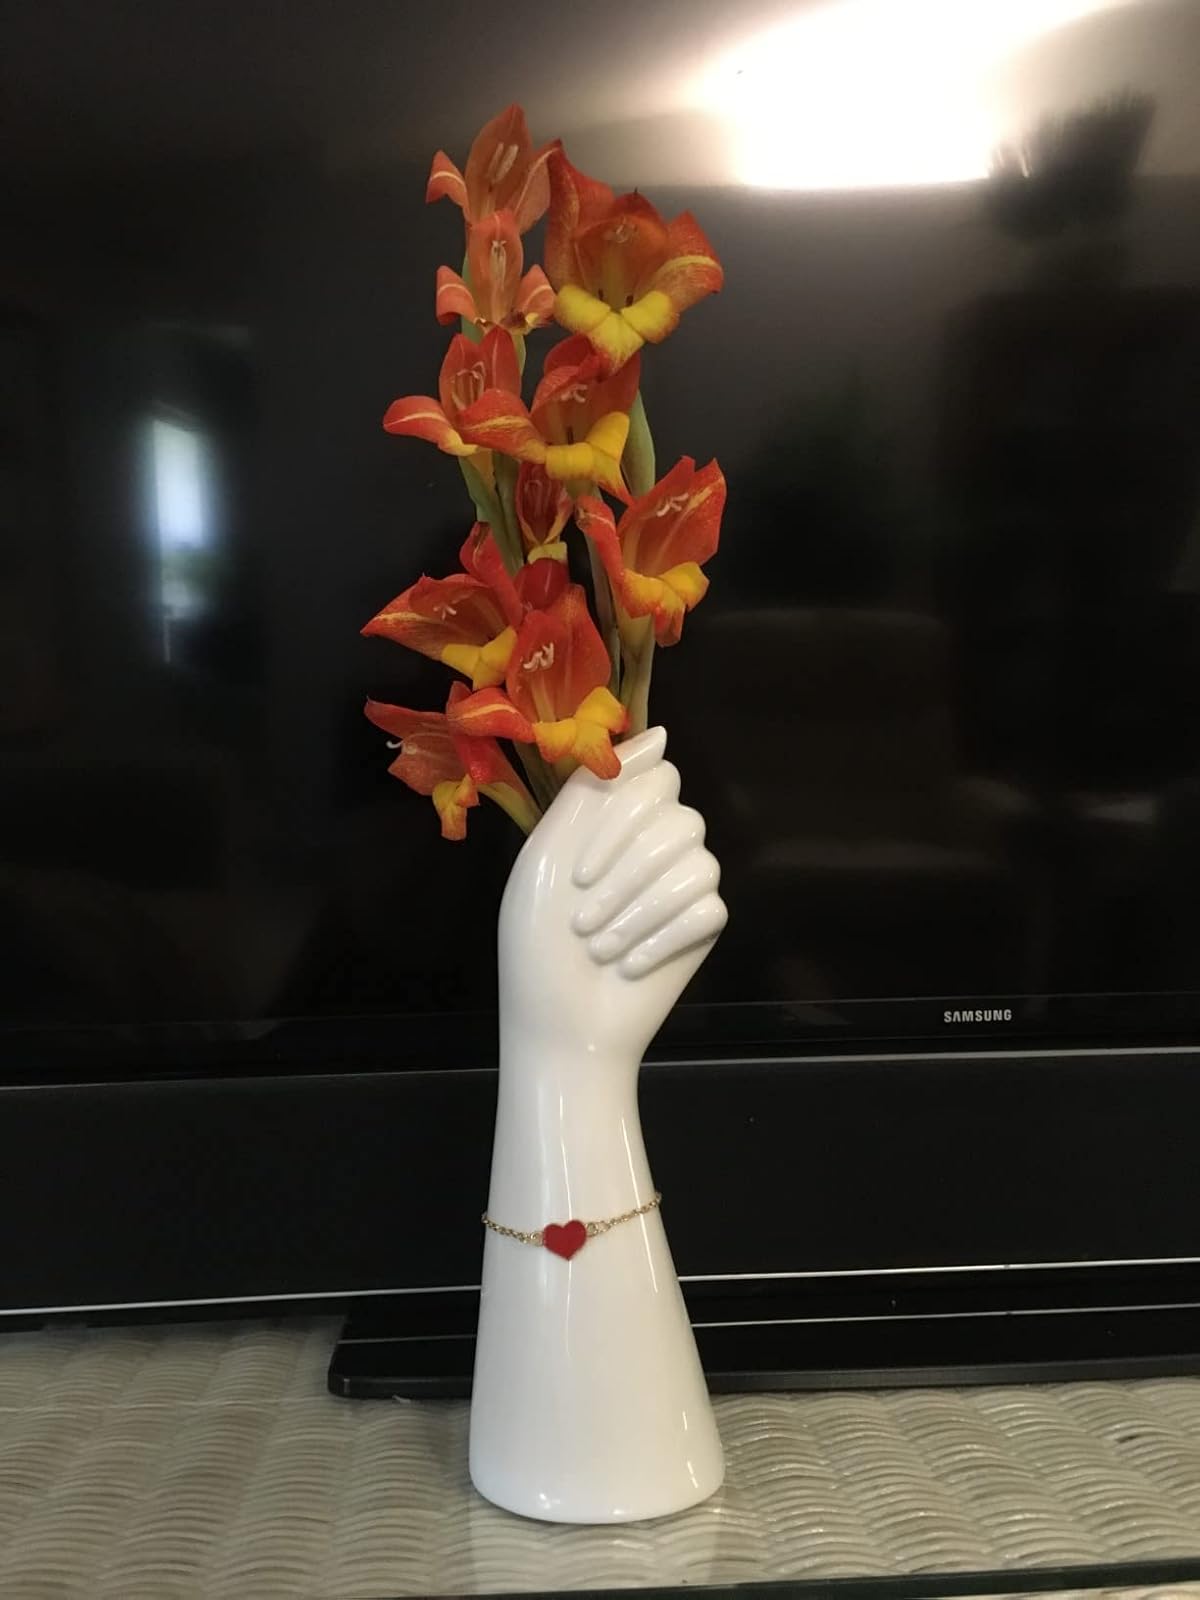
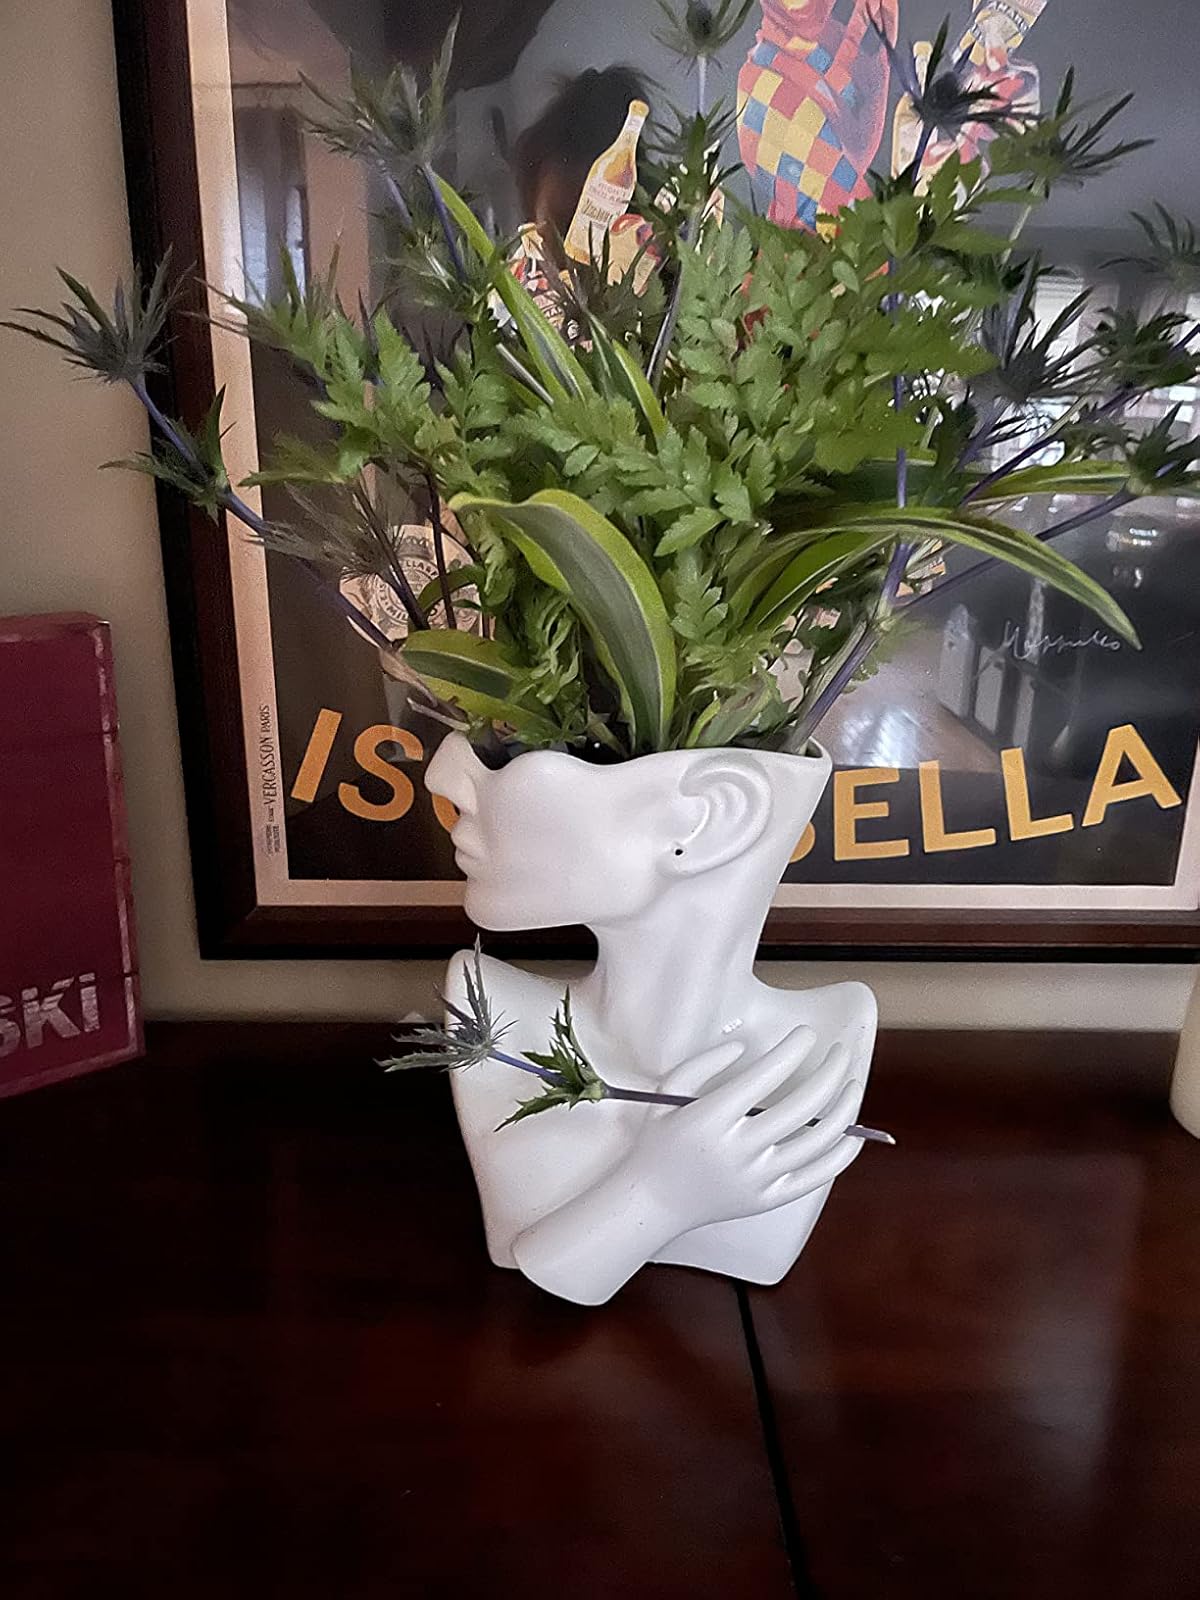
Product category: vase
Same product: no